Modoc Point

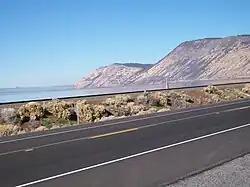
Modoc Ridge and the Upper Klamath Lake with U.S. Route 97 running between them.

Modoc Point is a cliff on the east shore of Upper Klamath Lake, in Klamath County, Oregon, United States, approximately 15 miles north of Klamath Falls on U.S. Route 97. It is part of the larger cliff known as Modoc Rim or Modoc Ridge.